Gloria Romero (politician)

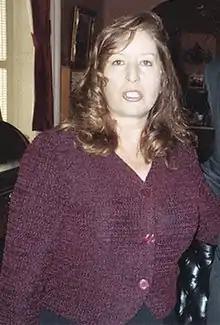
Romero in 2006

She was elected to the California State Assembly in 1998 and to the Senate in 2001. Romero represented the 24th district, which included East Los Angeles, portions of the city of Los Angeles, as well as a major part of the San Gabriel Valley, including the cities of Azusa, Baldwin Park, Covina, Duarte, El Monte, City of Industry, Irwindale, La Puente, Monterey Park, Rosemead, West Covina and Whittier.